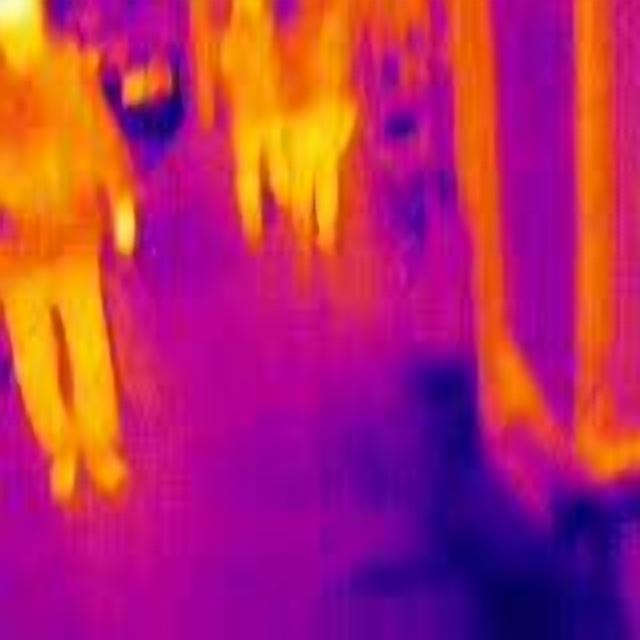
Detected objects:
label: person
label: person
label: person